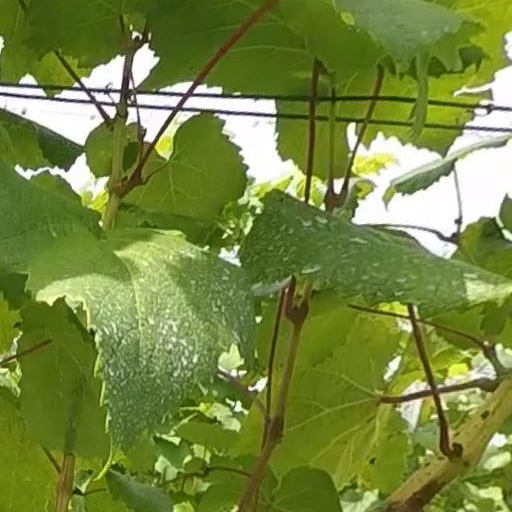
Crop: grape